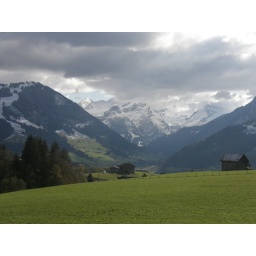
Taken from the train window above Gstaad, near Gruben, looking towards Les Diablerets glacier.